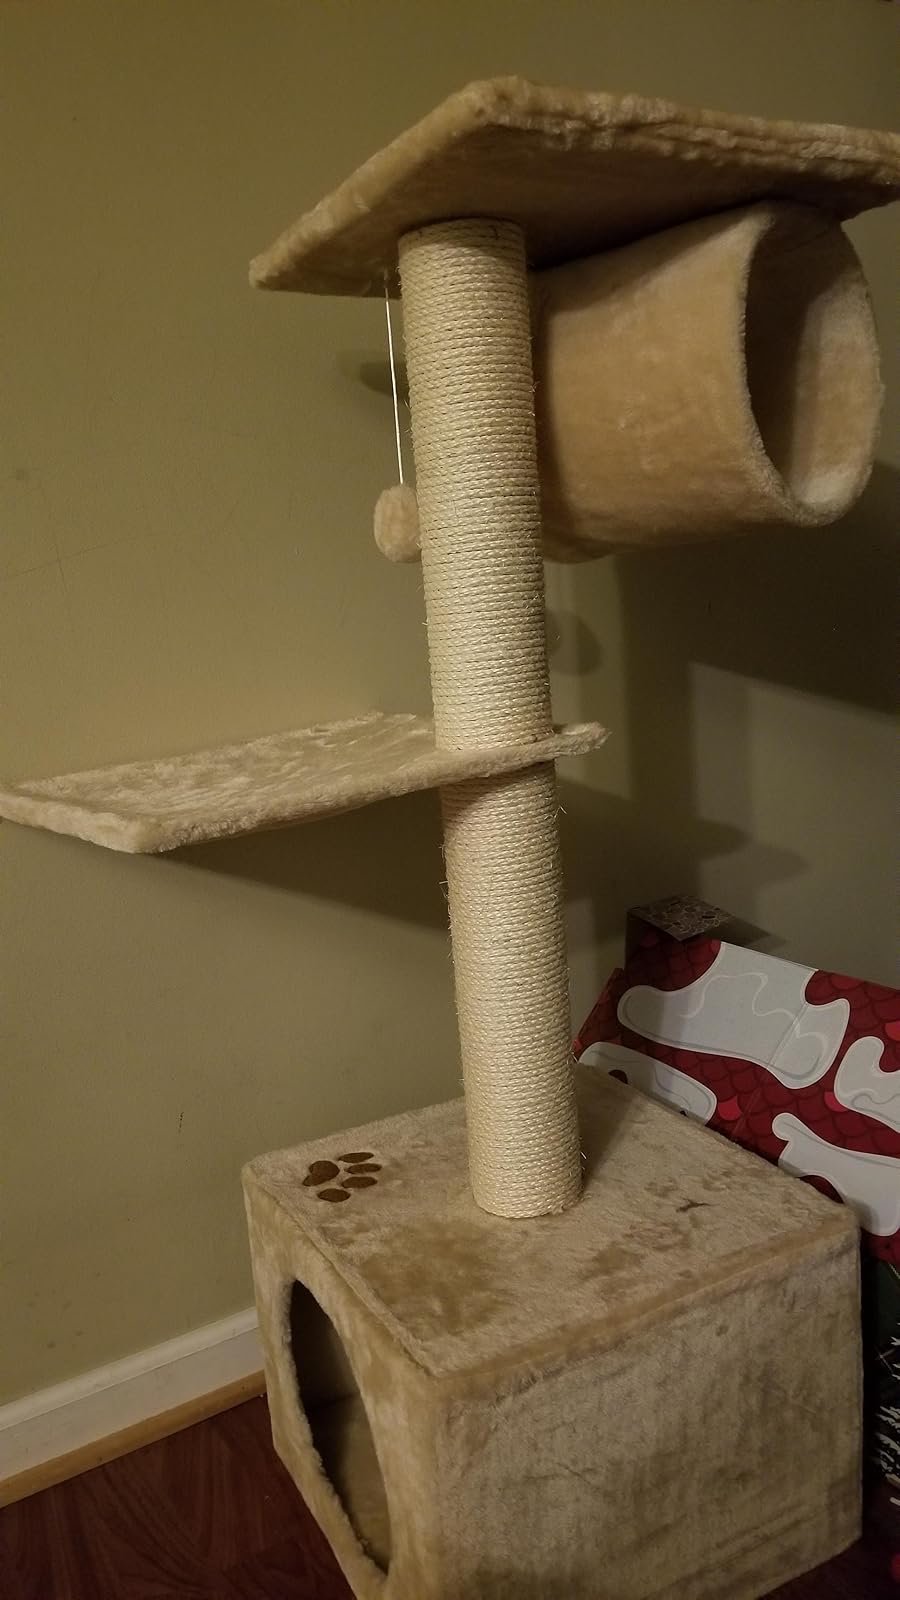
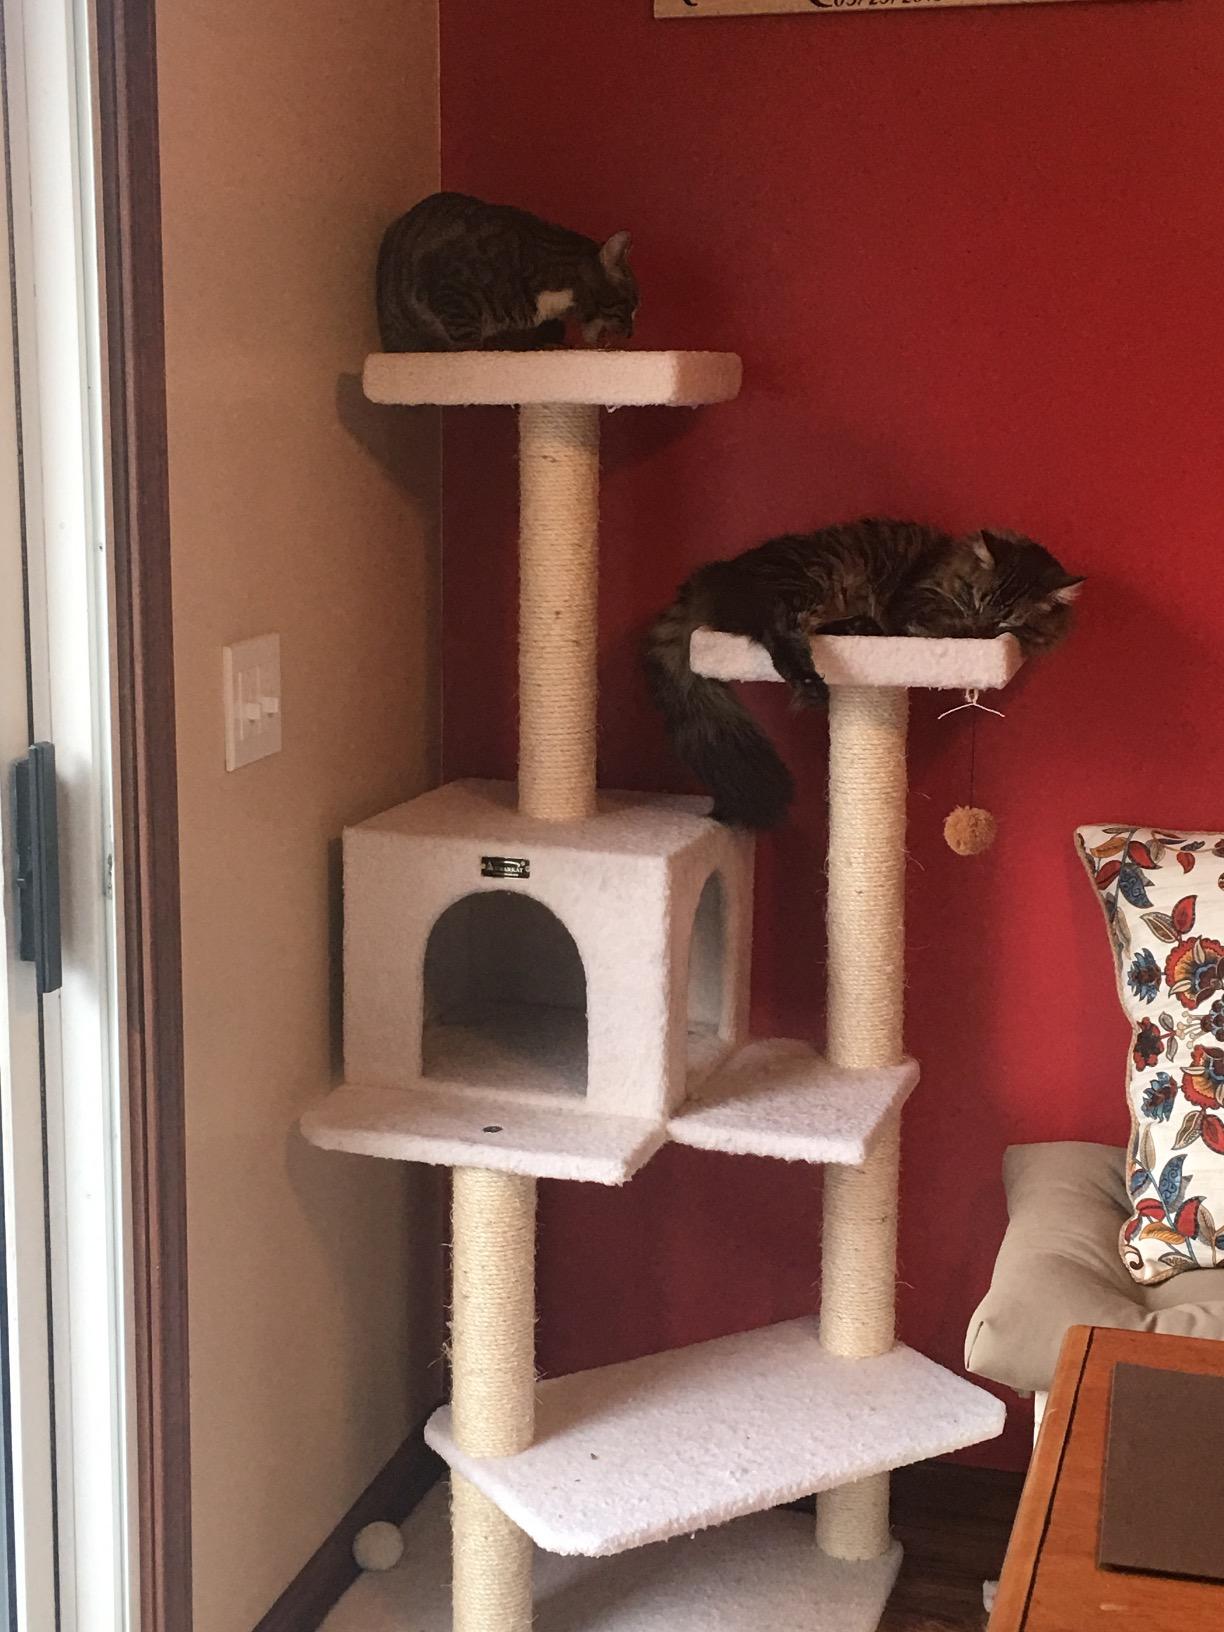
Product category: items_cat tree
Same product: no